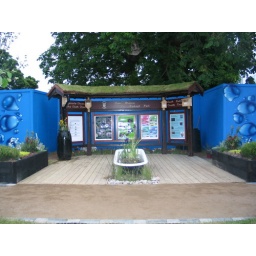
info board with green roof. Safe water features, tactile planting in raised beds